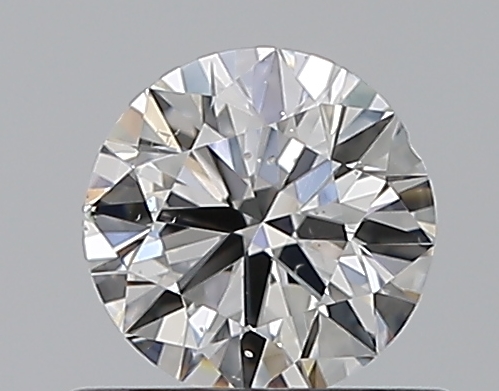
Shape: round
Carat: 0.5
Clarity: SI1
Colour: F
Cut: VG
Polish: EX
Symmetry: GD
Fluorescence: N
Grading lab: GIA
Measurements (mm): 5 x 5.06 x 3.12